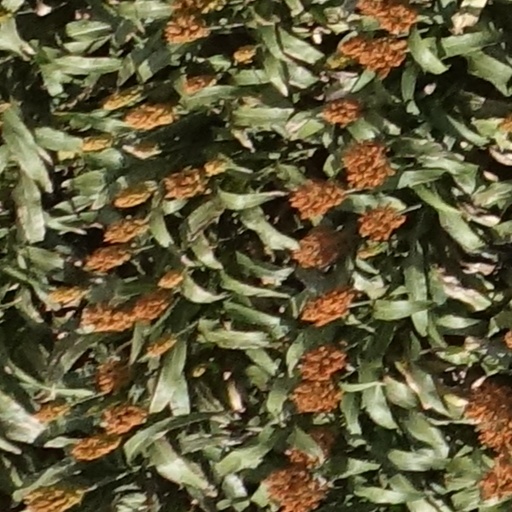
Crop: sorghum